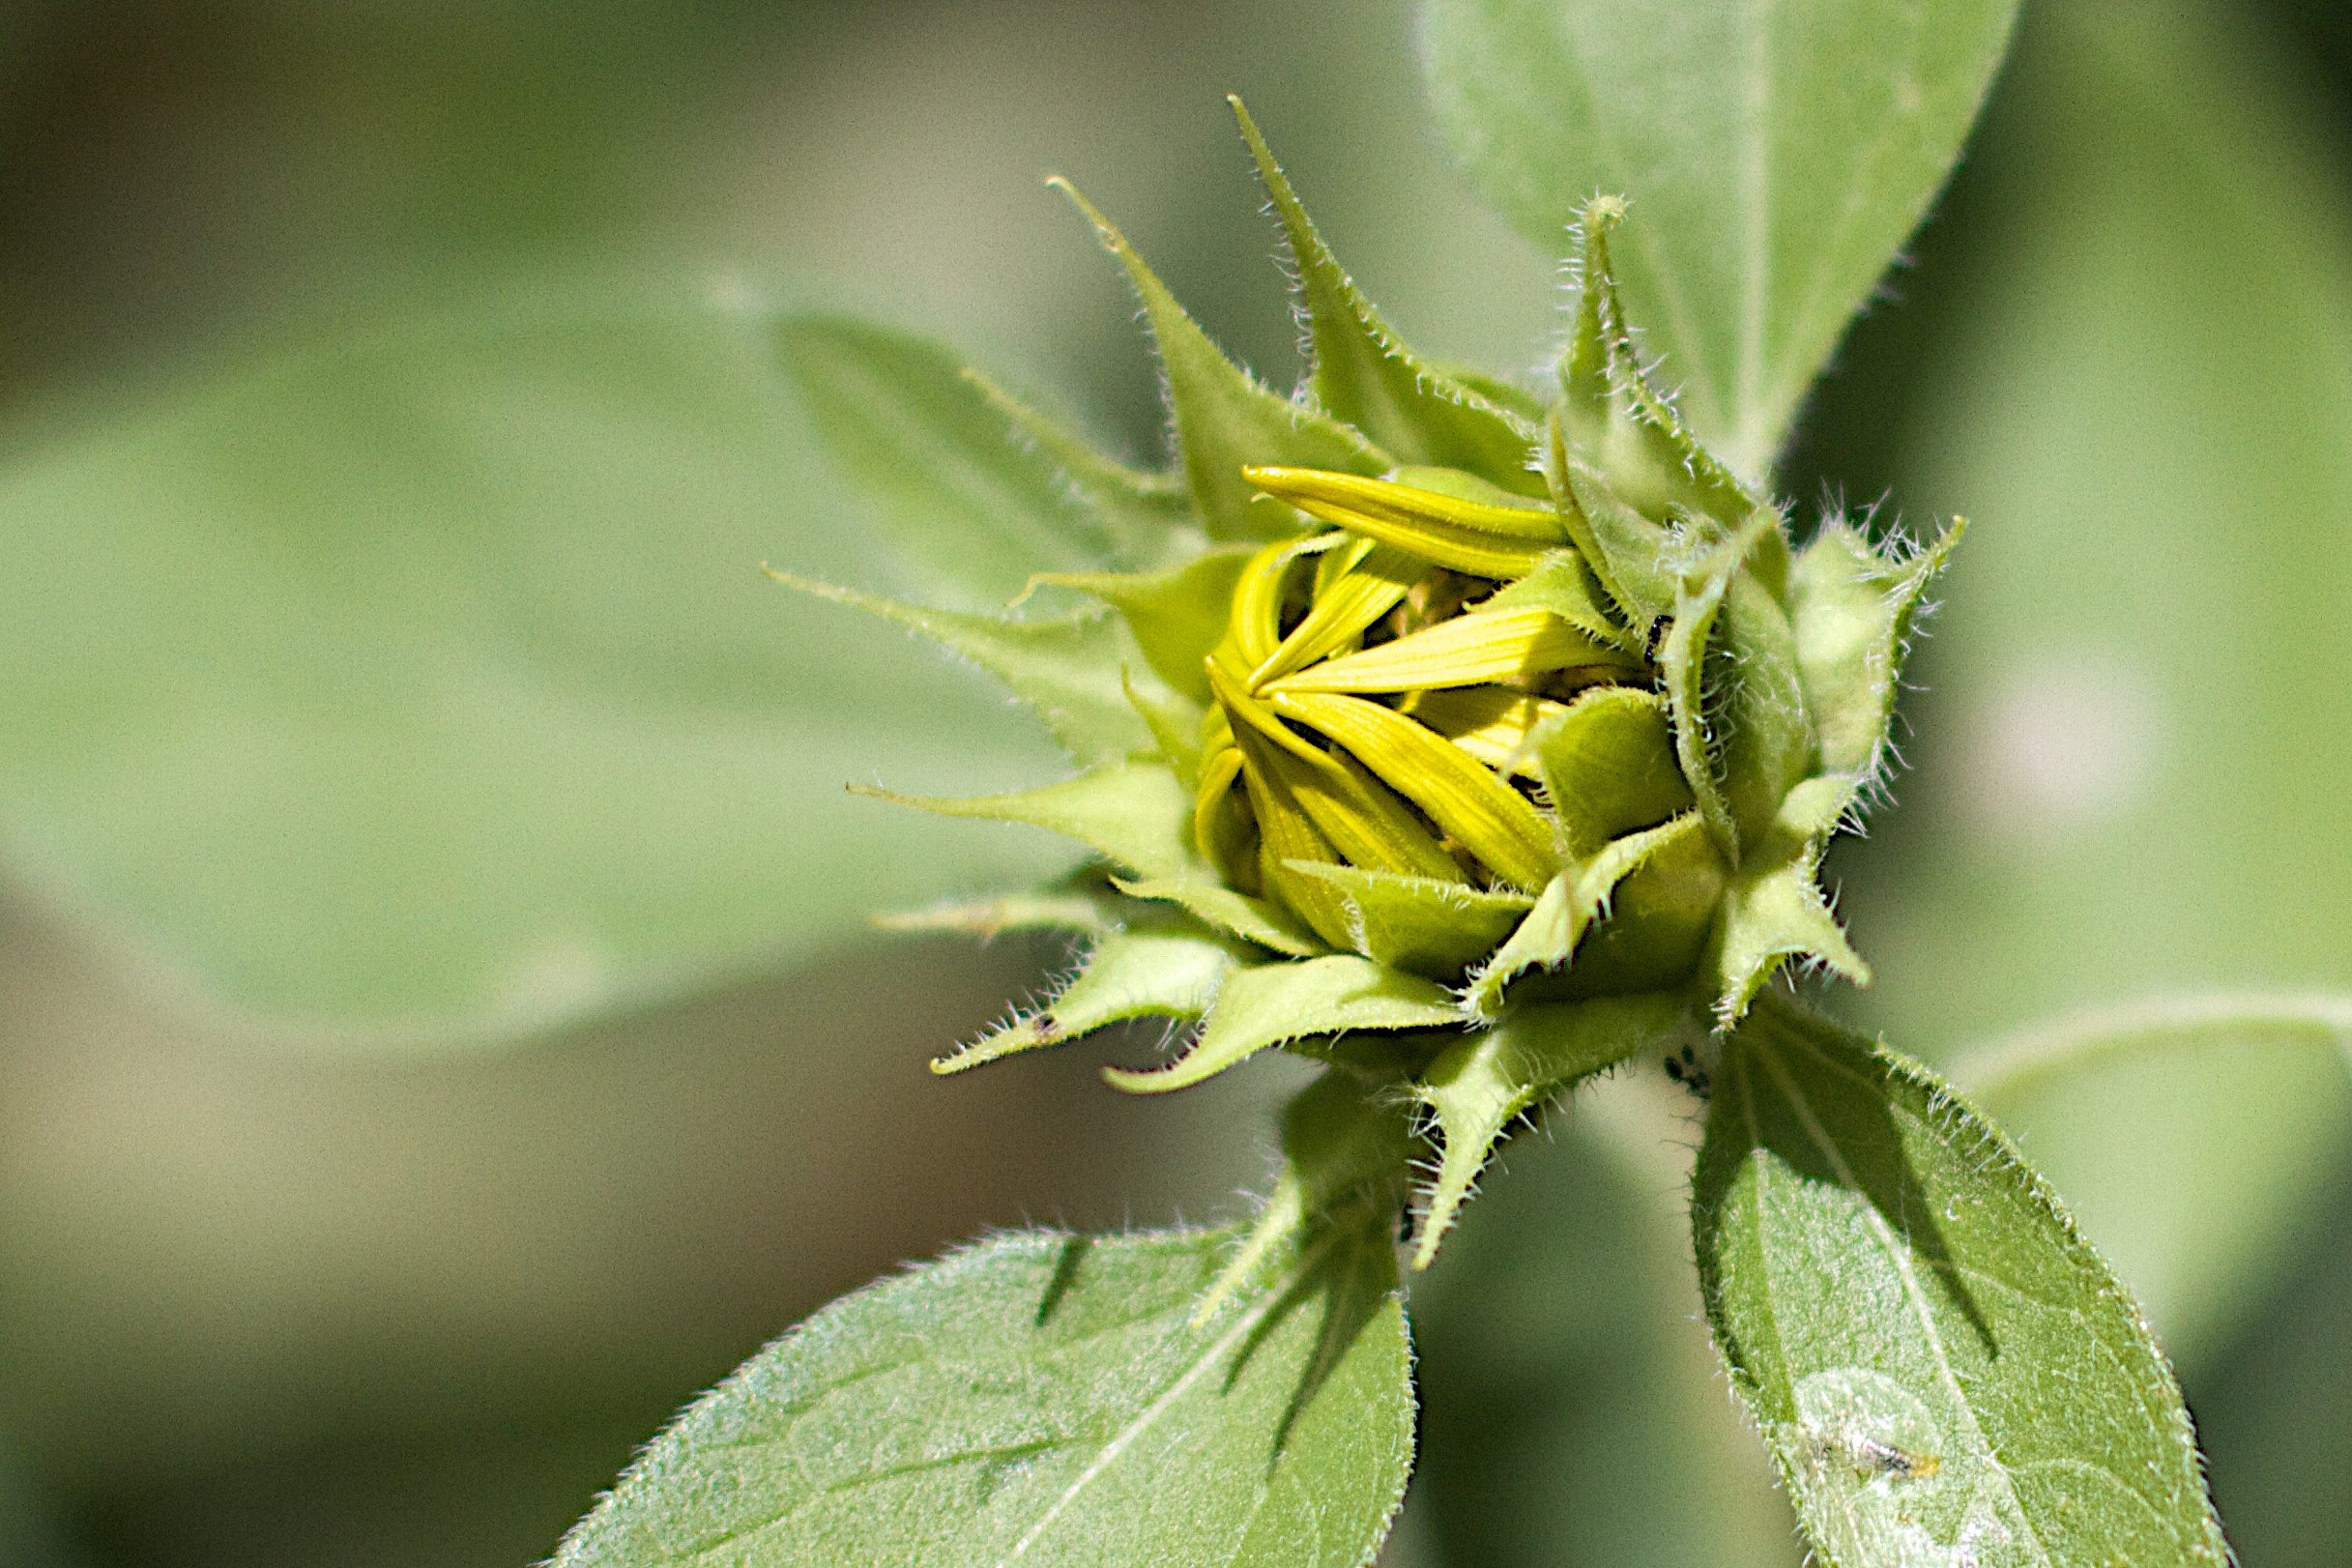
nature, plant, photography, leaf, flower, green, produce, botany, yellow, flora, sunflower, wildflower, close up, thistle, bud, macro photography, flowering plant, daisy family, plant stem, land plant